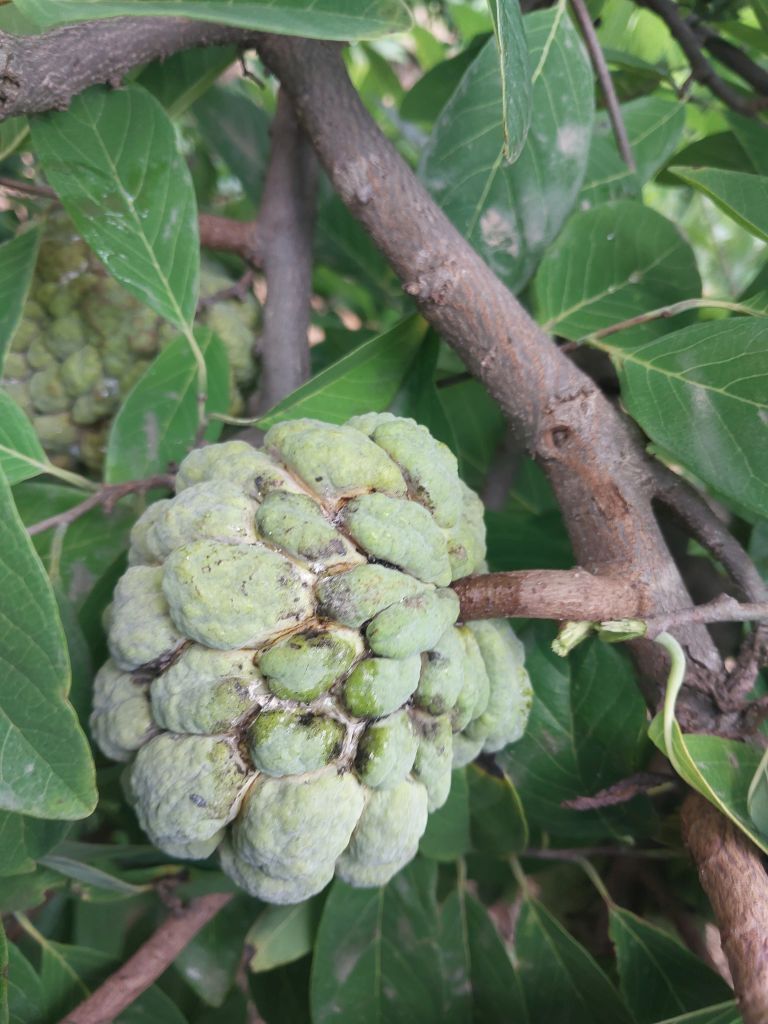
Disease label: Athracnose